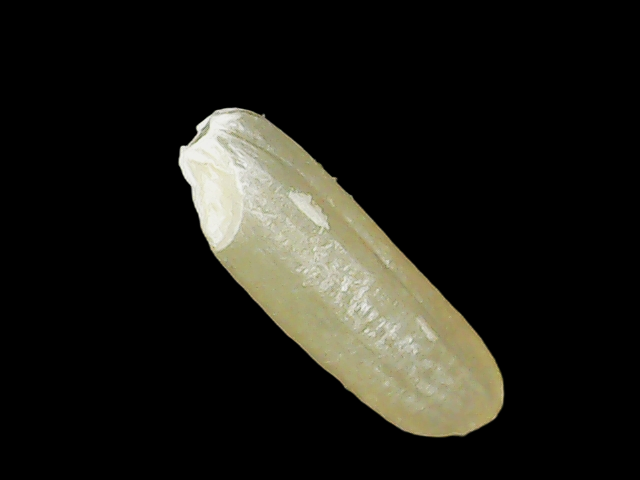
Rice variety: Binadhan16